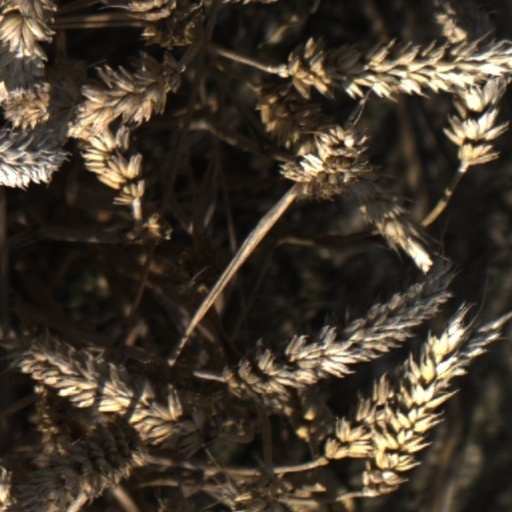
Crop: wheat